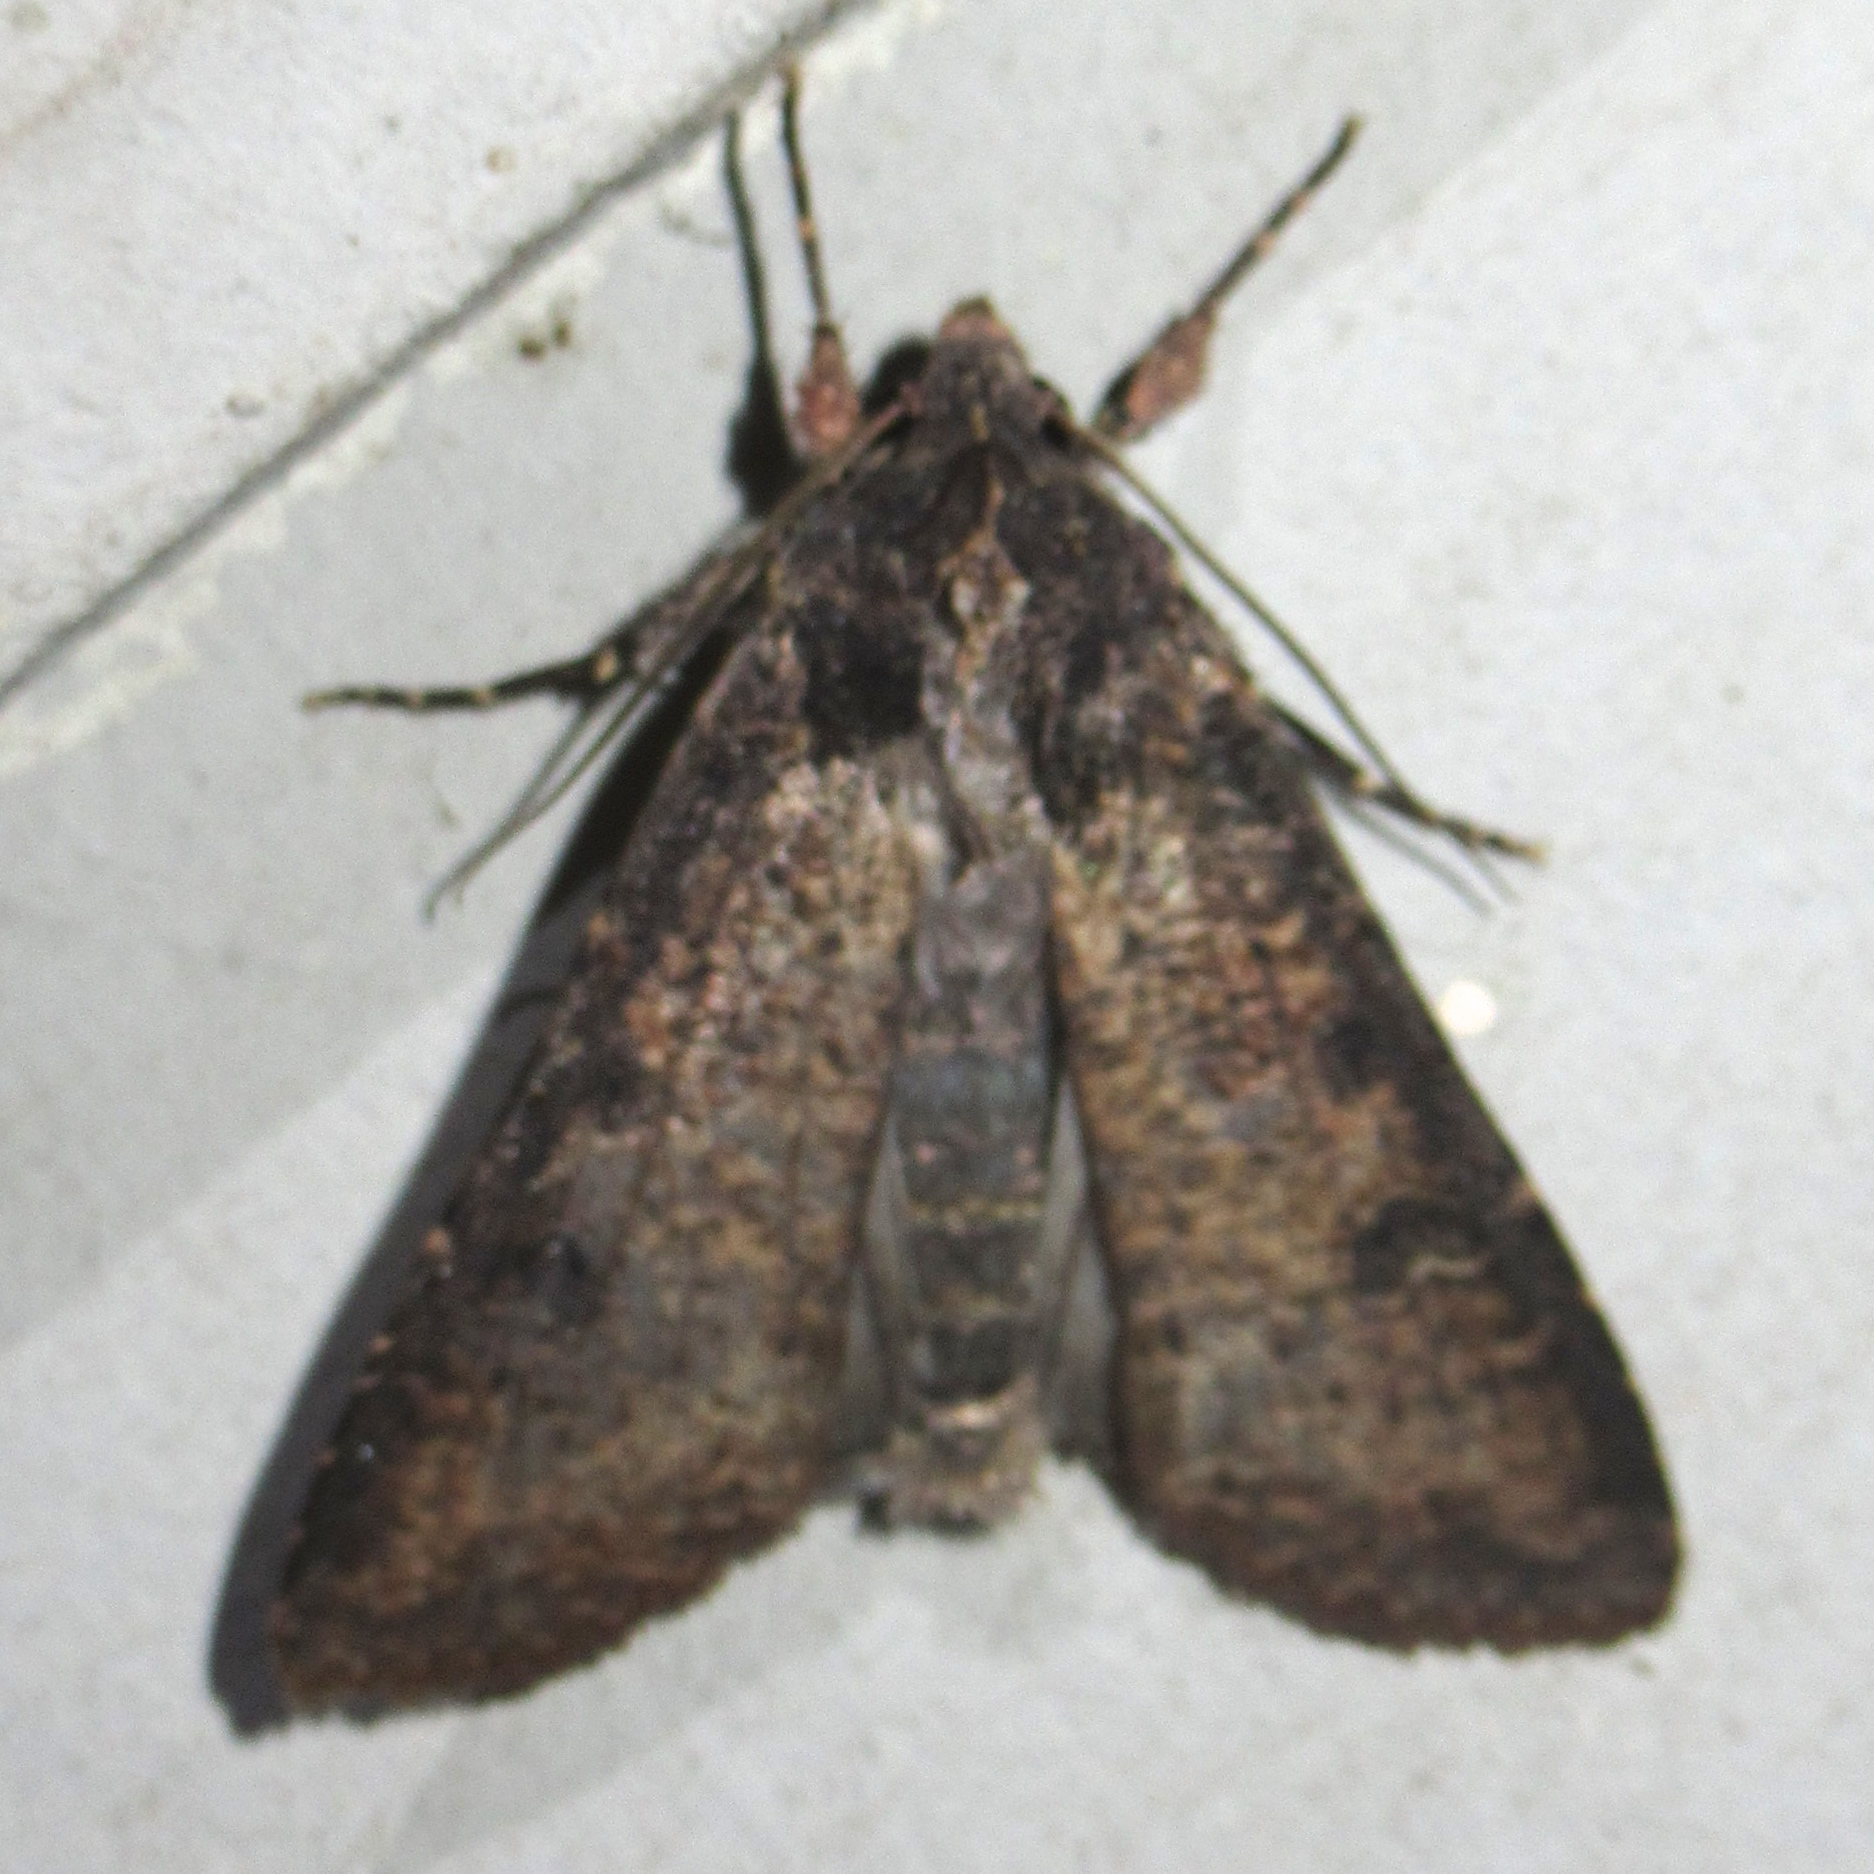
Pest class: cutworms